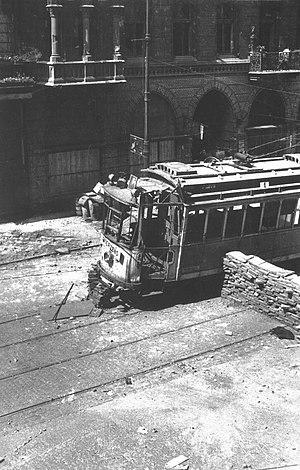
Eugeniusz Zenon Lokajski est un athlète, gymnaste et photographe polonais. En tant que sportif, Lokajski est remarquable pour son palmarès au javelot. Il a participé aux Jeux olympiques d'été de 1936 de Berlin.